Night Editor

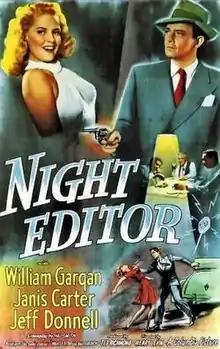
Theatrical release poster

Night Editor is a 1946 American film noir directed by Henry Levin and starring William Gargan, Janis Carter and Jeff Donnell. It was based on a popular radio program of the same name. The script for the film was based on a previous radio program episode "Inside Story." A B-movie produced by Columbia Pictures, the movie was to be the first in a series of films featuring stories about the graveyard-shift police beat reporters at a fictional newspaper, the "New York Star", but no other "Night Editor" films were made.